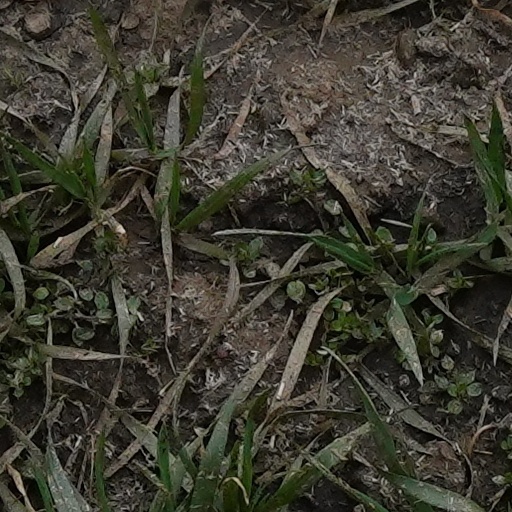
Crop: wheat